Cherokee Nation

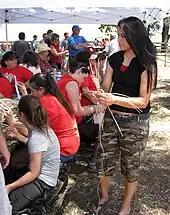
Basket weaving workshop sponsored by the nation.

The Cherokee Nation council appropriates money for historic foundations concerned with the preservation of Cherokee culture, including the Cherokee Heritage Center. It operates living history exhibits including a reconstructed ancient Cherokee village, Adams Rural Village (a turn-of-the-century village), Nofire Farms, and the Cherokee Family Research Center for genealogy, which is open to the public. The Cherokee Nation hosts the Cherokee National Holiday on Labor Day weekend each year, attracting 80,000 to 90,000 Cherokees to Tahlequah for the festivities. Miss Cherokee is an annual competition taking place during the Cherokee National Holiday.